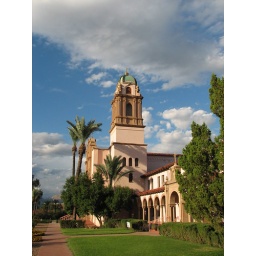
It's the Benedictine Sanctuary looking oddly California with the palm trees and clouds in the sky.